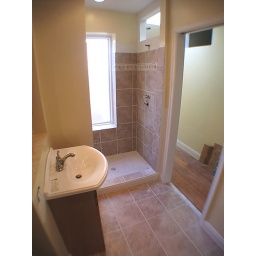
custom ceramic and stone tile w/ transom windows and body jets in shower